Carolina Maria de Jesus

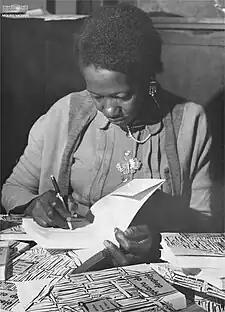
De Jesus at a book signing in 1960

Carolina Maria de Jesus (14 March 1914 – 13 February 1977) was a Brazilian outskirts memoirist who lived most of her life as a slum-dweller. She is best known for her diary, published in August 1960 as "Quarto de Despejo" (lit. "Junk Room") after attracting the attention of a Brazilian journalist, which became a bestseller and won international acclaim. Appearing in English translation under the title "Child of the Dark: The Diary of Carolina Maria de Jesus" (US) or "Beyond All Pity" (UK), the work remains the only document published in English by a Brazilian slum-dweller of that period. De Jesus spent a significant part of her life in the Canindé ] favela in North São Paulo, supporting herself and three children as a scrap collector.